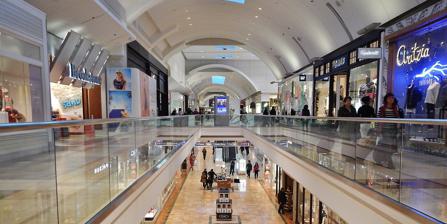
Building: Garden State Plaza
Country: United States of America
Year built: 1957
Shopping mall in Paramus, New Jersey Garden State Plaza Interior of Garden State Plaza, 2014 Location Paramus, New Jersey Coordinates 40°55′08″N 74°04′35″W / 40.91896°N 74.07639°W / 40.91896; -74.07639 Address 1 Garden State Plaza Opening date May 1, 1957 Developer R.H. Macy Company Management Unibail-Rodamco-Westfield Owner Unibail-Rodamco Westfield No. of stores and services 300 (As of March 2014) No. of anchor tenants 4 Total retail floor area 2,118,718 sq ft (196,835.3 m 2 ) No. of floors 2 Parking Parking lot , parking garage , and valet parking with 10,796 parking spaces. Public transit access NJ Transit bus: 163, 171, 175, 707, 709, 756, 758, 770 Website westfield .com /gardenstateplaza Garden State Plaza (officially Westfield Garden State Plaza ) is a shopping mall located in Paramus , in Bergen County , in the U.S. state of New Jersey . Owned and managed by Paris -based real estate management company Unibail-Rodamco-Westfield , the mall is situated at the intersection of Route 4 and Route 17 near the Garden State Parkway , about 15 miles (24 km) west of the New York City borough of Manhattan . Opened in 1957 as the first suburban shopping mall in New Jersey, it has 300 stores and 2,118,718 sq ft (196,835.3 m 2 ) of leasable space, ranked in 2022 as the 16th-largest shopping mall in the United States and qualifying it as a super-regional mall according to the standards of the International Council of Shopping Centers . The mall had sales of $775 per square foot in 2013, almost 75% above the national average. In a study of malls in the United States performed on behalf of CNBC , published in 2018, Garden State Plaza ranked ninth in the nation, based on sales of $950 per square foot. Most of the mall, especially retail outlets, is closed on Sunday in accordance with state and local blue laws . Since April 2023, minors under the age of 18 are required to have an adult over 21 supervise them on Friday and Saturday nights. In a borough where half of the property tax revenue comes from retail properties, Garden State Plaza accounts for 10% of the property taxes collected in Paramus. As of August 2022, its anchors are Macy's , Nordstrom , Neiman Marcus , and AMC Theatres . History The site at the southwest corner of Route 4 and Route 17 that would become Garden State Plaza was next to a drive-in theater dating back to the 1930s. Allied Stores and Macy's had discussed a shared project at the site that was abandoned in August 1953, after which Allied Stores pursued development of the Bergen Mall (since renamed as Bergen Town Center ), that would be located a mile away on Route 4 and which was scheduled to open in September 1957 with Stern's as its anchor store. R.H. Macy announced the creation of Garden State Plaza in May 1954, establishing a subsidiary that would own and operate the mall. JC Penney announced in June 1955 that the company would construct an 83,000-square-foot (7,700 m 2 ) standalone three-story building as part of the project, with the infrastructure to add a fourth floor, as needs grew. In September 1958, long-time Macy's rival Gimbel's announced that it was acquiring access to a building site in the mall for a facility that would include 240,000 square feet (22,000 m 2 ) of retail space on three floors, with completion expected in 1960. Garden State Plaza opened on May 1, 1957, as the first suburban mall in New Jersey, with plans to be "the largest in the state". On opening day, Garden State Plaza had 75,000 shoppers at a mall that was anchored by a 340,000-square-foot (32,000 m 2 ) Bamberger's store on three floors and included 60 retail stores and 5,500 parking spaces on a site that covered 110 acres (45 ha). The formal ribbon cutting ceremony included the mayor of Paramus Fred C. Galda and a local eight-year-old who cut a ribbon with one thousand dimes as a fundraiser for the National Foundation for Infantile Paralysis (since renamed as the March of Dimes ), part of an awareness campaign to encourage people to get the polio vaccine . Its original anchor store was Bamberger's, while Gimbels and JCPenney were both added the following year in 1958. It was called "the largest shopping center in the world." Constructed by the Muscarelle Construction Company for owner/developer R.H. Macy & Co. as an open-air shopping "plaza", total construction costs for the mall were $26 million (equivalent to $282,000,000 in 2023). Garden State Plaza on Labor Day 2007, taken from second level above mall's food court Garden State Plaza drew much business from nearby New York towns and cities, whose shoppers wandered across state lines to take advantage of New Jersey's lower sales taxes and its policy that exempted clothing purchases from sales tax. By 1961, it was the world's largest mall. In 1975, the mall began a multi-phased, years-long project that would fully enclose the mall, converting exterior passageways into covered spaces. The project, budgeted at $20 million, would add 400,000 square feet (37,000 m 2 ) of retail space, bringing the total to 1,757,000 square feet (163,200 m 2 ) upon completion. A $21 million construction project in 1981 converted access tunnels into a second level for the mall, added 150,000 square feet (14,000 m 2 ) of retail space. The mall was enclosed between 1981 and 1984 in response to competitive pressure from newer fully enclosed malls such as the Willowbrook Mall in nearby Wayne . Later in the 1980s, a lower level was added by converting a former basement truck tunnel into retail space. The existing JCPenney basement was given a new entrance on the lower level, but since the floors were at slightly different elevations, that entrance features the shortest escalator in North America, at a height of six steps. In 1987, Gimbels' parent company, BATUS, which had been selling off its Gimbels' stores, sold its Garden State Plaza location to Associated Dry Goods. Associated reopened the store as the new headquarters for its Hahne's department stores. Hahne's had previously been headquartered at its flagship store in downtown Newark , which the company wanted to close. In the mid-1990s, a Nobody Beats the Wiz store was added as an out-parcel to the mall site; it later became a Best Buy store that closed in 2018. The site was then occupied by a toy store called Toy City, owned by Party City. On September 7, 1990, Nordstrom opened its first New Jersey location, a $37 million, 272,000 sq ft (25,300 m 2 ), three-level store constructed on the former Hahne's site. In 1991, the luxury department store chain Lord & Taylor opened a store in the mall, which was its seventh in the state at the time. In 1996, Garden State Plaza completed a $200 million expansion and major remodeling project that added more than 700,000 sq ft (65,000 m 2 ) of retail space and a pair of four-level parking structures, Parking Garage A, and Parking Garage B. The downstairs food court was connected to the lower level from the previous expansion. JCPenney grew by 62,000 to 150,000 sq ft (5,800 to 13,900 m 2 ), and two new anchors were added, a 150,000 sq ft (14,000 m 2 ) Neiman Marcus on three levels and a 135,000 sq ft (12,500 m 2 ) Lord & Taylor on two levels, both targeted at the upscale fashion-conscious shopper. A Venetian carousel was also added at that time of the expansion and remodeling and was located in front of Macy's. The carousel closed in 2016, and was removed so that the mall could use that space for performances by the Bergen Performing Arts Center . Westfield acquired the mall in 1986 from Macy's in a deal that also included New Jersey's Brunswick Square Mall and Quaker Bridge Mall . The Borough of Paramus petitioned the New Jersey Supreme Court to review a decision by borough's Planning Board, asking it to review the plans to construct a 163,000-square-foot (15,100 m 2 ) "entertainment lifestyle precinct" at the mall that included a 16-screen AMC movie theater and 10 specialty retail stores, along with a 158,000-square-foot (14,700 m 2 ) parking lot below the new wing, known as "Parking Garage C". The petition was turned down, and the mall celebrated its 50th anniversary with the new expansion and stores opened on May 25, 2007. In 2013, the mall rebuilt Parking Garage B, expanding it to five levels and 1,800 parking spaces. Adjacent were built a new guest services office and a valet lounge. A year later, the mall added a 55,000 square feet (5,100 m 2 ) wing at a cost of $160 million known as the "Fashion District" that has 22 stores and restaurants. In January 2018, Best Buy announced that they would be shuttering their two-level store at Garden State Plaza and would be relocating to a single-floor building to be constructed at The Outlets at Bergen Town Center nearby. The store officially moved on April 14, 2018. JCPenney closed in March 2018. Both stores are expected to be redeveloped by Westfield in the future, though as of October 2018, no such development has been announced. Westfield Garden State Plaza announced plans to build a mixed development center in the previous JCPenney outpost. In July 2019, Tru Kids announced that one of two Toys "R" Us stores being opened by that company as part of that toy retailer's recovery from Chapter 11 bankruptcy in 2017 and its acquisition by Tru Kids, would be at Garden State Plaza. (The other would be opened at The Galleria in Houston.) Eschewing the "warehouse" arrangement of previous stores, Toys "R" Us stores, these revamped versions were much smaller, and centered around open play areas, interactive displays and areas for special events and birthday parties. It opened on November 27, 2019. However it closed on January 28, 2021. In September 2019, the mall announced that it would developing mixed-use projects with dining and other retail on the ground floors of the buildings and housing on the upper floors, which would be constructed in areas now covered by parking lots on the periphery of the mall. Construction of this housing would count towards the borough's affordable housing obligations and would serve as a downtown "town square" for Paramus. In August 2020, Lord & Taylor announced that its location in Garden State Plaza would be one of six remaining stores in the state that would be closed, as part of an overall shutdown of the chain's retail operations. In April 2023, the mall announced it would closely align with similar policies adopted by many other malls nationally, banning visitors under 18 without a parent or guardian from the building on weekends, effective the end of that month (except for its AMC location and onsite restaurants, leading some local residents to question the effectiveness of the policy). Blue laws Due to New Jersey state blue laws that only apply in Bergen County and more restrictive limitations in place in Paramus restricting business on Sunday, Garden State Plaza is almost completely closed on Sundays, except for some of the restaurants and the movie theater, all of which have special Sunday entrances. On Sundays, Garden State Plaza's parking lot is accessible only from the Route 4 and Route 17 access points. Gates are down so that the access roads from the secondary streets are blocked. The Paramus Borough Code forbids the performance of any "worldly employment" on Sunday, with very limited exceptions. These laws were enacted shortly after Garden State Plaza opened, out of fear that the mall would cause high levels of traffic congestion on the highways in the borough. During the aftermath of Hurricane Sandy , Governor of New Jersey Chris Christie issued an executive order that suspended the state's blue laws, allowing stores to be open on Sunday, November 4, 2012, for the benefit of those severely affected by flooding and/or power outages caused by the hurricane. A week later, after public outcry that included the mayor of Paramus announcing that the borough would continue to enforce its own restrictions, the state's blue laws were put back into effect. Public transportation Westfield Garden State Plaza serves as a local transportation hub. The mall is served by NJ Transit bus lines routes 163 , 171 , 175 , 707 , 709 , 756 , 758 and 770 . Incidents Westfield Garden State Plaza shooting Location Paramus, New Jersey Date November 4, 2013 Target Westfield Garden State Plaza Weapons 7.62x39mm SIG 556R semi-automatic rifle Deaths 1 (perpetrator) Perpetrator Richard Shoop On November 4, 2013, 20-year-old Richard Shoop, armed with a SIG 556R semi-automatic rifle, fired multiple shots in the mall. Customers and employees were evacuated immediately from the mall premises shortly after the shots were fired and the mall was on lockdown for hours. The mall remained closed the following day. No one was injured or killed, other than Shoop himself, who committed suicide. Popular culture Garden State Plaza is the setting for Tricia Sullivan 's science fiction novel Maul (2002). The novel takes its title from the way that the word "mall" is pronounced with the New Jersey accent. In the novel, three teenage girls start a shoot out with a local gang. Several episodes of The Sopranos , the HBO mob drama were filmed at the mall, which was called the "Paramus Mall". The 2005 Sesame Street direct-to-video special All Star Alphabet , featuring Stephen Colbert and Nicole Sullivan , was filmed on location at the mall. See also New Jersey portal Architecture portal Shopping malls in New Jersey Westfield Group References